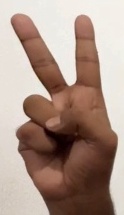
ASL sign: V